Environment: real
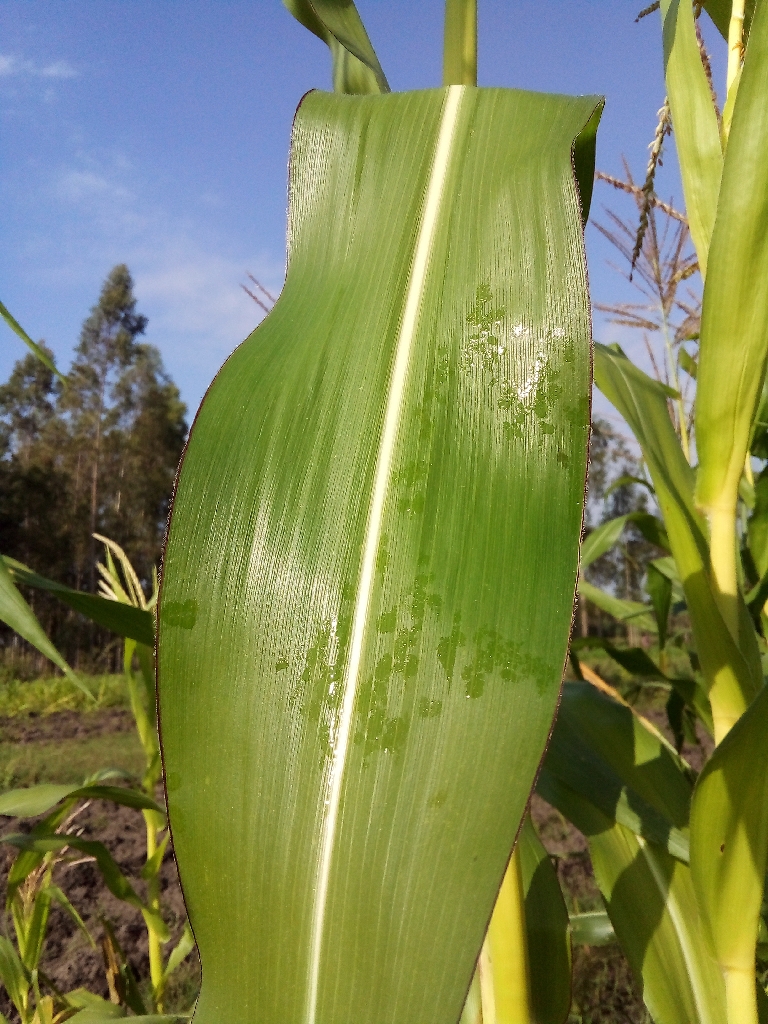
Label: healthy